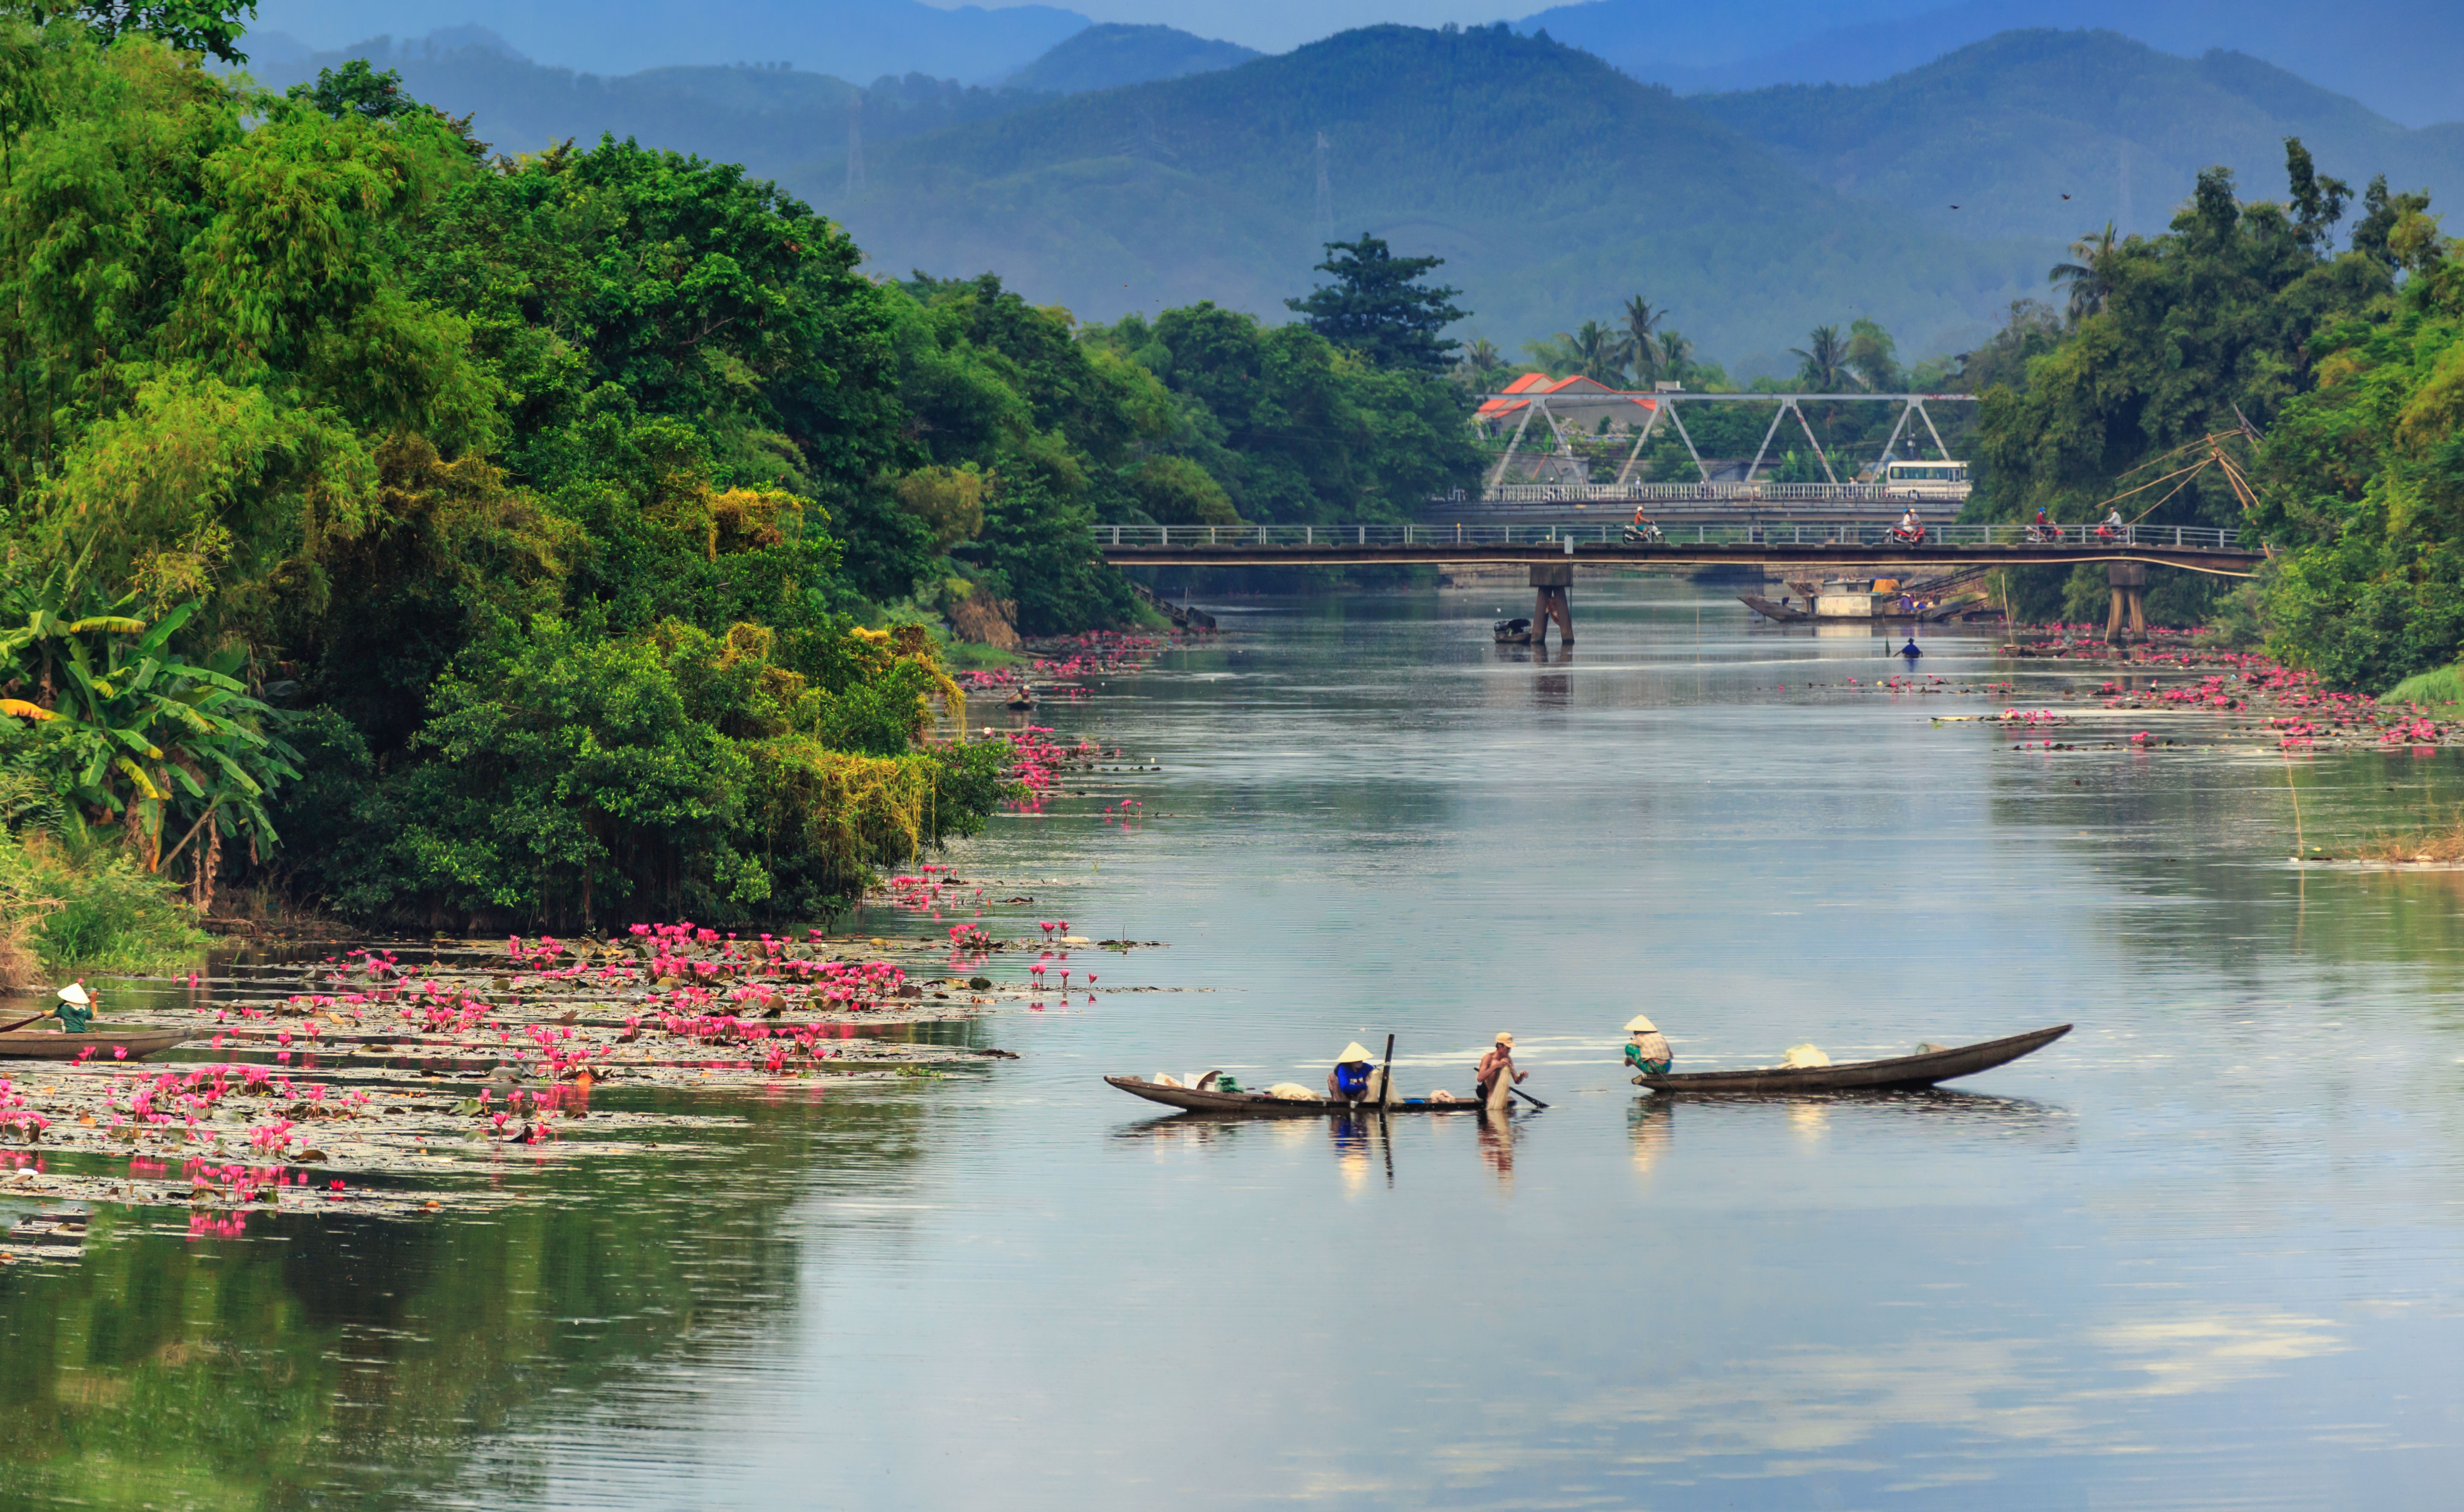
boat, lake, river, canoe, reflection, vehicle, reservoir, boating, loch, hue, vienam, huong river